Rahbeks Allé Brewery

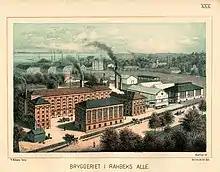
Rahbæks Allé Brewery

The brewery was expanded and modernized in 1873-74. Vogelius and Hauberg sold the brewery to a consortium to provide the necessary capital for the project. Vogelius remained one of the owners but the day-to-day management was left in the hands of a brewer from Svanholm Brewery. Vogelius was once again managing director in 1880-87. He was succeeded by William Haurowitz, who came from a position as managing director of the largest brewery in Trondheim, Norway.